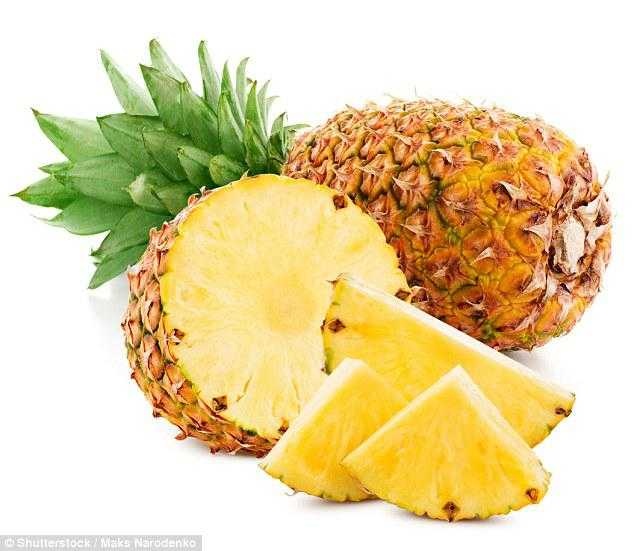
Label: Pineapple